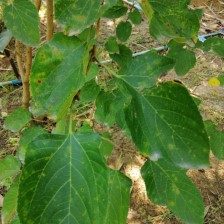
Variety: WhiteKing